Sainte-Anne, Guadeloupe

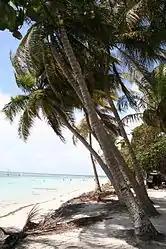
Morning view at "La Carevelle" beach

Sainte-Anne is a city in the southern part of Grande-Terre, Guadeloupe in the French West Indies. It is one of the most popular tourist destinations of the island, along with Le Gosier and Saint-François.